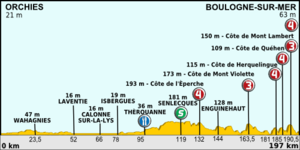
La 3ᵉ étape du Tour de France 2012 s'est déroulée le mardi 3 juillet 2012. Elle est partie d'Orchies et est arrivée à Boulogne-sur-Mer après 197 kilomètres de course. Elle a été remportée par le Slovaque Peter Sagan, déjà vainqueur deux jours plus tôt, et futur lauréat du classement par points de ce Tour. Il devance Edvald Boasson Hagen et Peter Velits. Fabian Cancellara garde le maillot jaune.